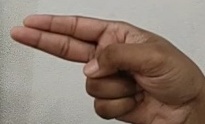
ASL sign: H